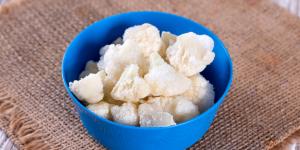
como congelar coliflor